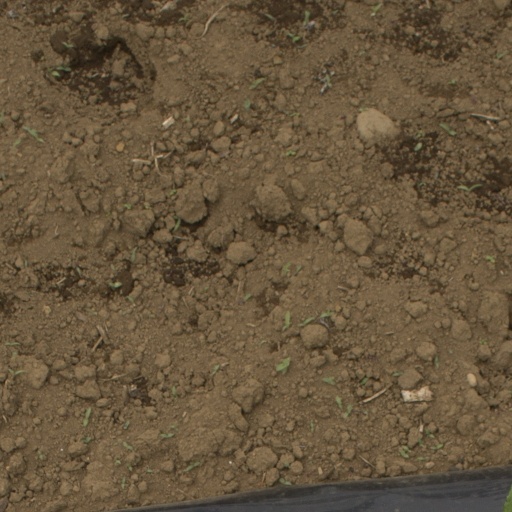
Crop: Jerusalem artichoke